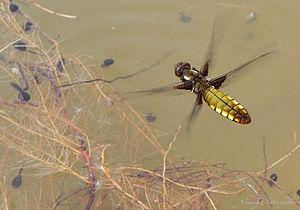
Libellula depressa Libellule deprimée